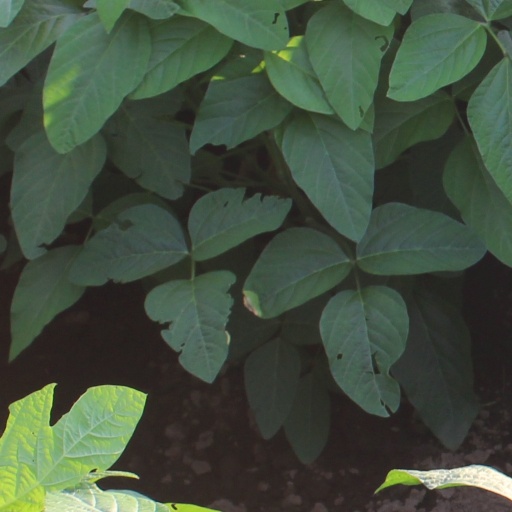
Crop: soybean